Peter Buck (anthropologist)

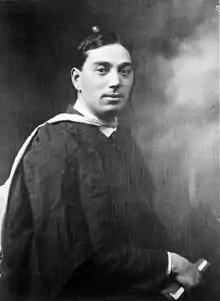
Rangi Hiroa in 1904

Buck's paternal ancestry was Anglo-Irish. Though he was largely brought up within the Pākehā community at Urenui, Ngārongo-ki-tua and his great-aunt Kapuakore instilled a love of Māori tradition and language in him. Buck was descended on his maternal side from the Taranaki tribe of Ngāti Mutunga.